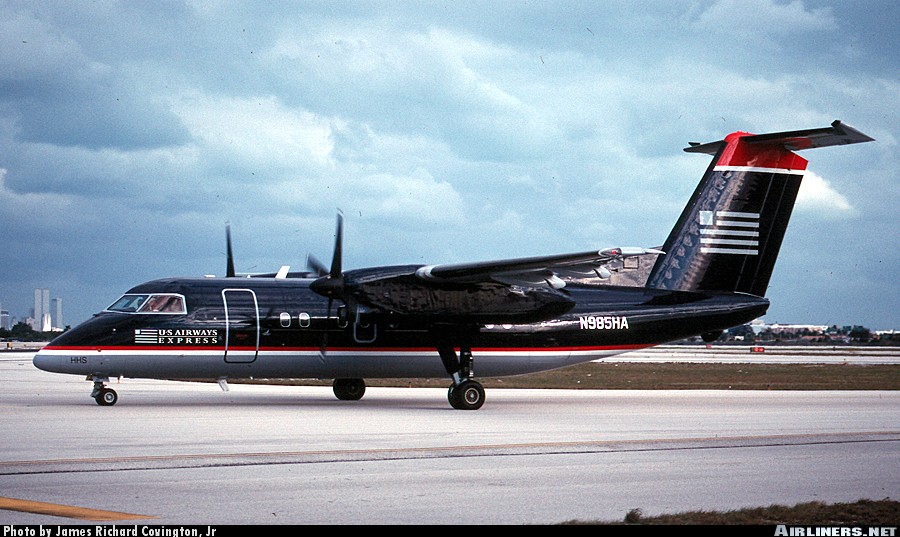
Vehicle type: Planes